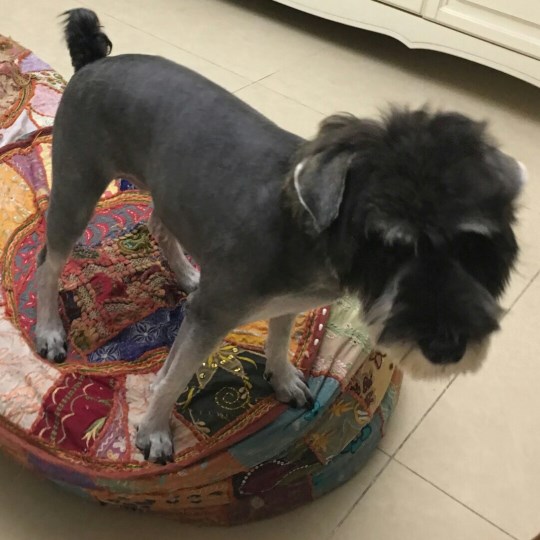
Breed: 2342-n000102-miniature_schnauzer